St John's Jerusalem

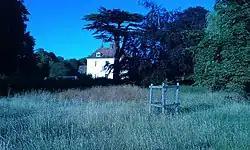
St John's Jerusalem with Cedar of Lebanon in foreground

St John's Jerusalem or Sutton-at-Hone Preceptory is a National Trust property at Sutton-at-Hone, Kent, England which includes the 13th century chapel of the Knights Hospitaller and a garden moated by the River Darent. The chapel and garden are open to the public.